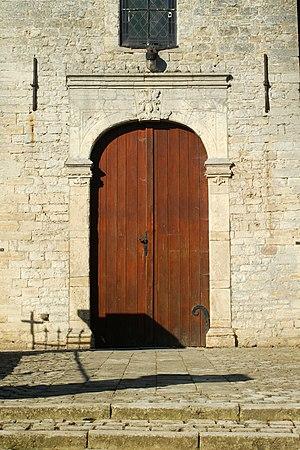
Belgique - Brabant wallon - Jodoigne - Saint-Remy-Geest - Église Saint-Remy
L'église Saint-Remy est une église de style classique située à Saint-Remy-Geest, village de la commune belge de Jodoigne, en province du Brabant wallon.